Dihydroxyphenylglycine

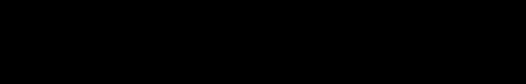
First steps of DHPG involving enzyme DpgA. DpgA condenses acetyl-CoA and malonyl-CoA into a polyketide and then cyclizes the polyketide into a C8 intermediate.

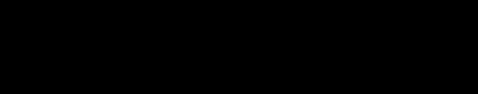
DHPG synthesis involving enzymes DpgB and DpgD. Aromatization of the C8 intermediate through dehydration and then alkene isomerization.

DpgC oxidizes the aromatic intermediate at the benzylic carbon using oxygen to an alpha-keto compound. DpgC performs this oxidation in absence of any iron, heme, flavin, or pterin cofactors. Chen "et al" suggest the following reaction mechanism to explain the reactivity of DpgC. This mechanism is supported by findings reported in Widboom "et al" in 2007. Finally, the molecule is transaminated by 4-hydroxyphenylglycine transferase using tyrosine to become DHPG.